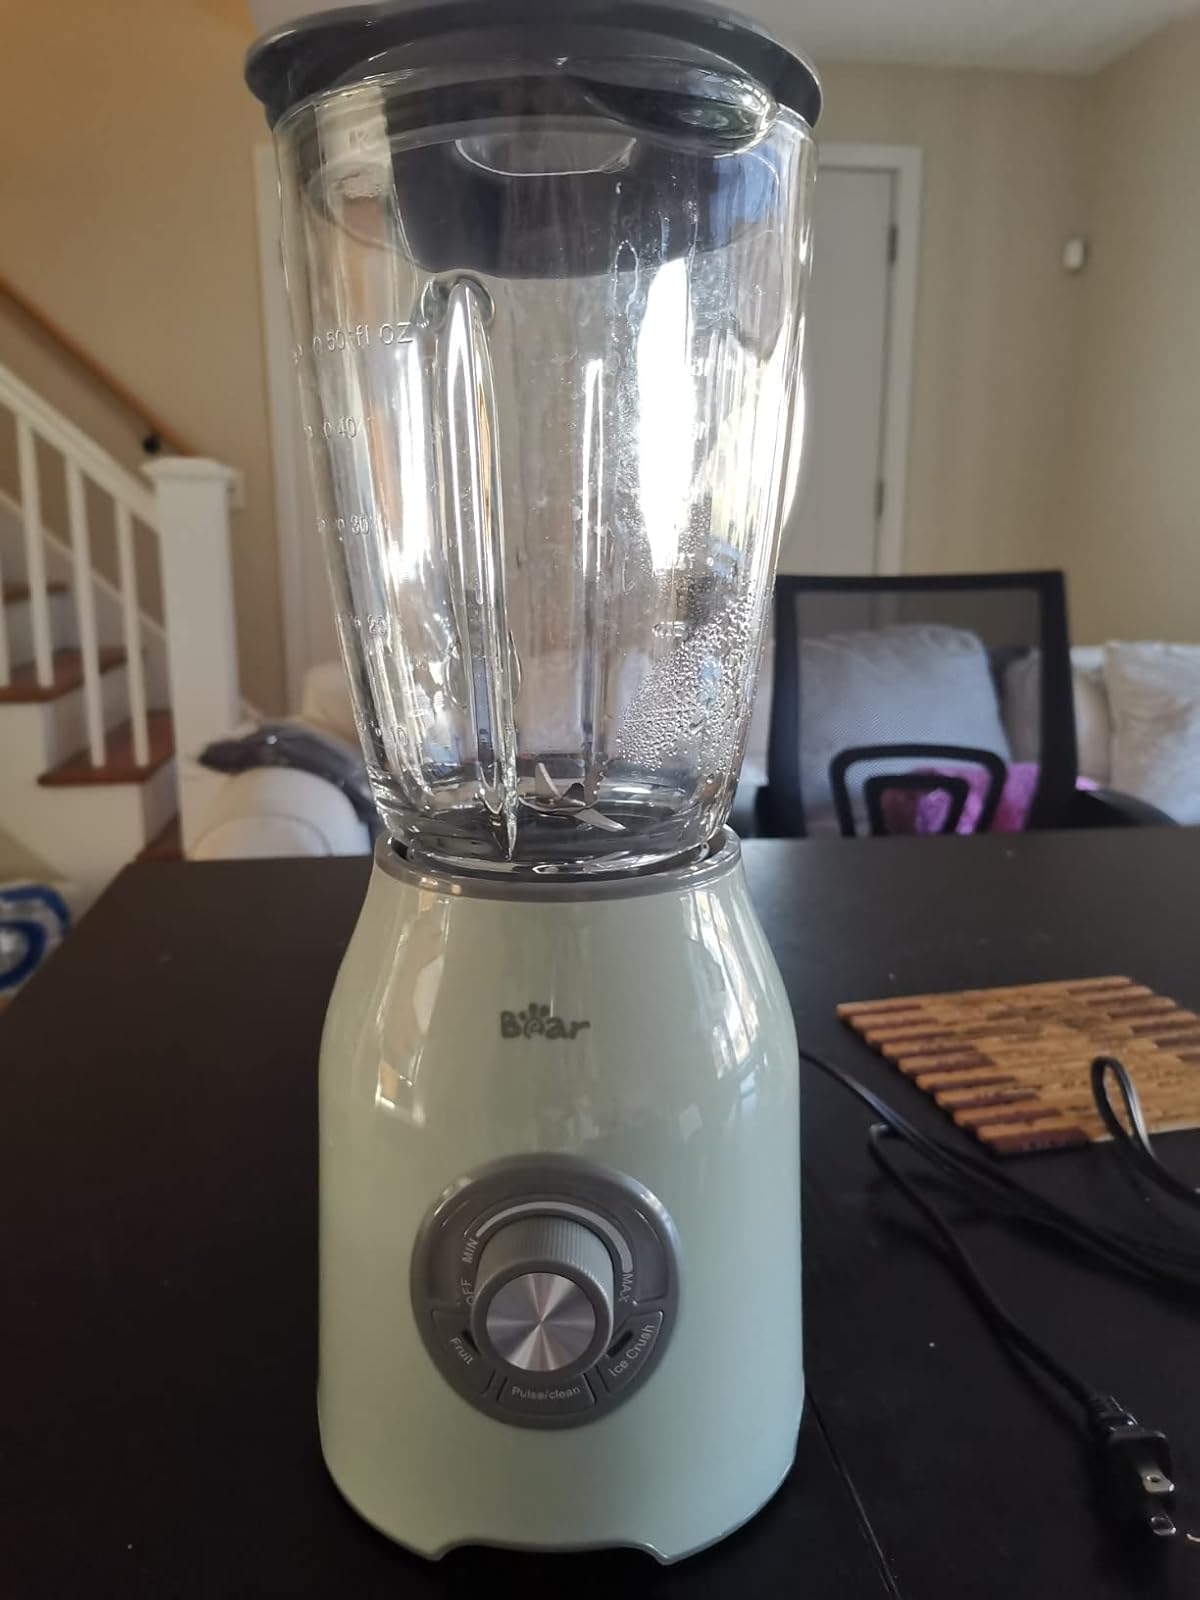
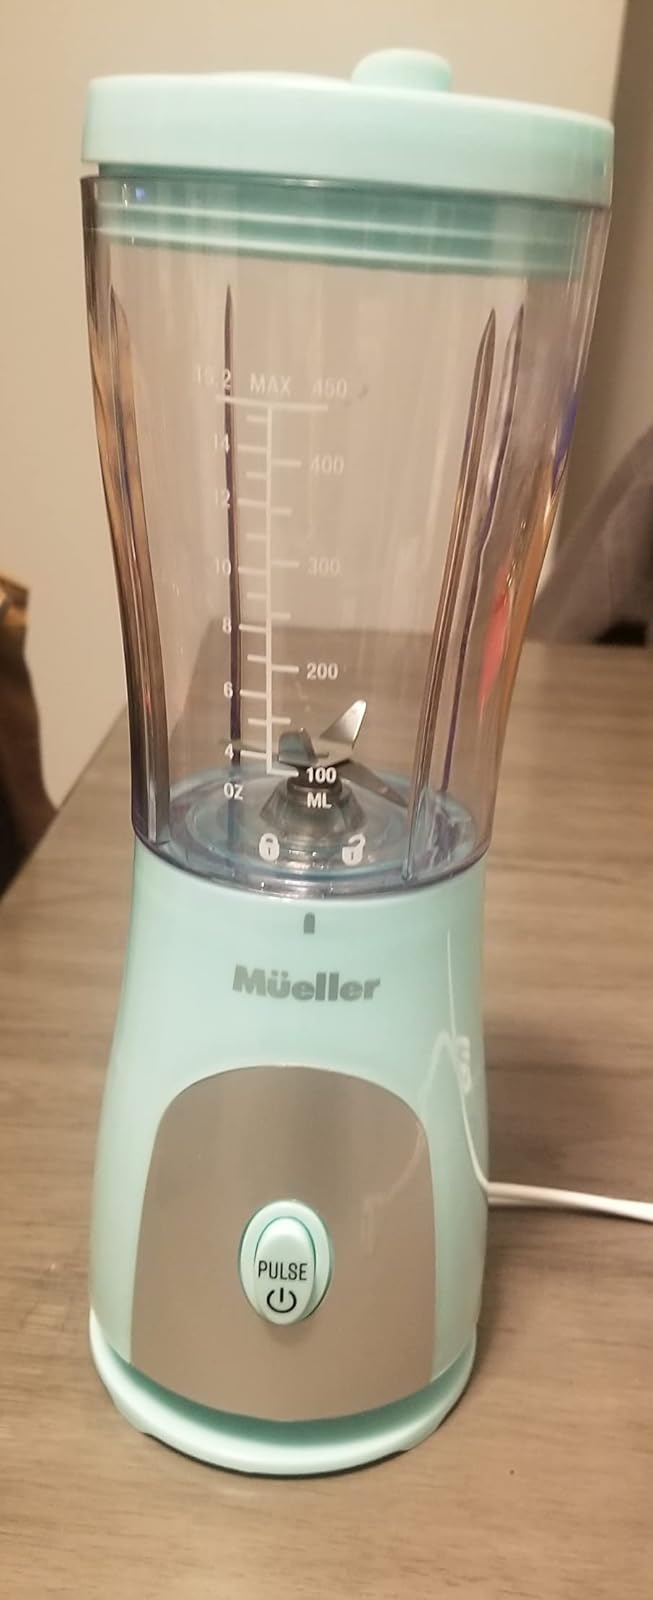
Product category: items_blender
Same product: no